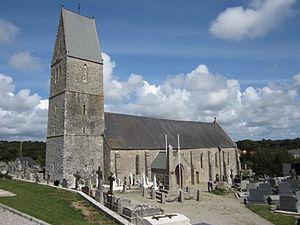
Église Notre-Dame de fr:Pierreville (Manche)
Pierreville est une commune française, située dans le département de la Manche en région Normandie, peuplée de 735 habitants.